Małujowice

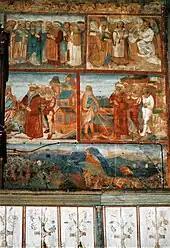
Frescoes in the Saint James church

The village was first mentioned in 1288 under the Latinized form "Malewicz", and then in 1315 as "Maluyewicz", when it was part of fragmented Piast-ruled Poland. The name of the village is of Polish origin and comes from the Polish word "mały", which means "small", referring to its size.